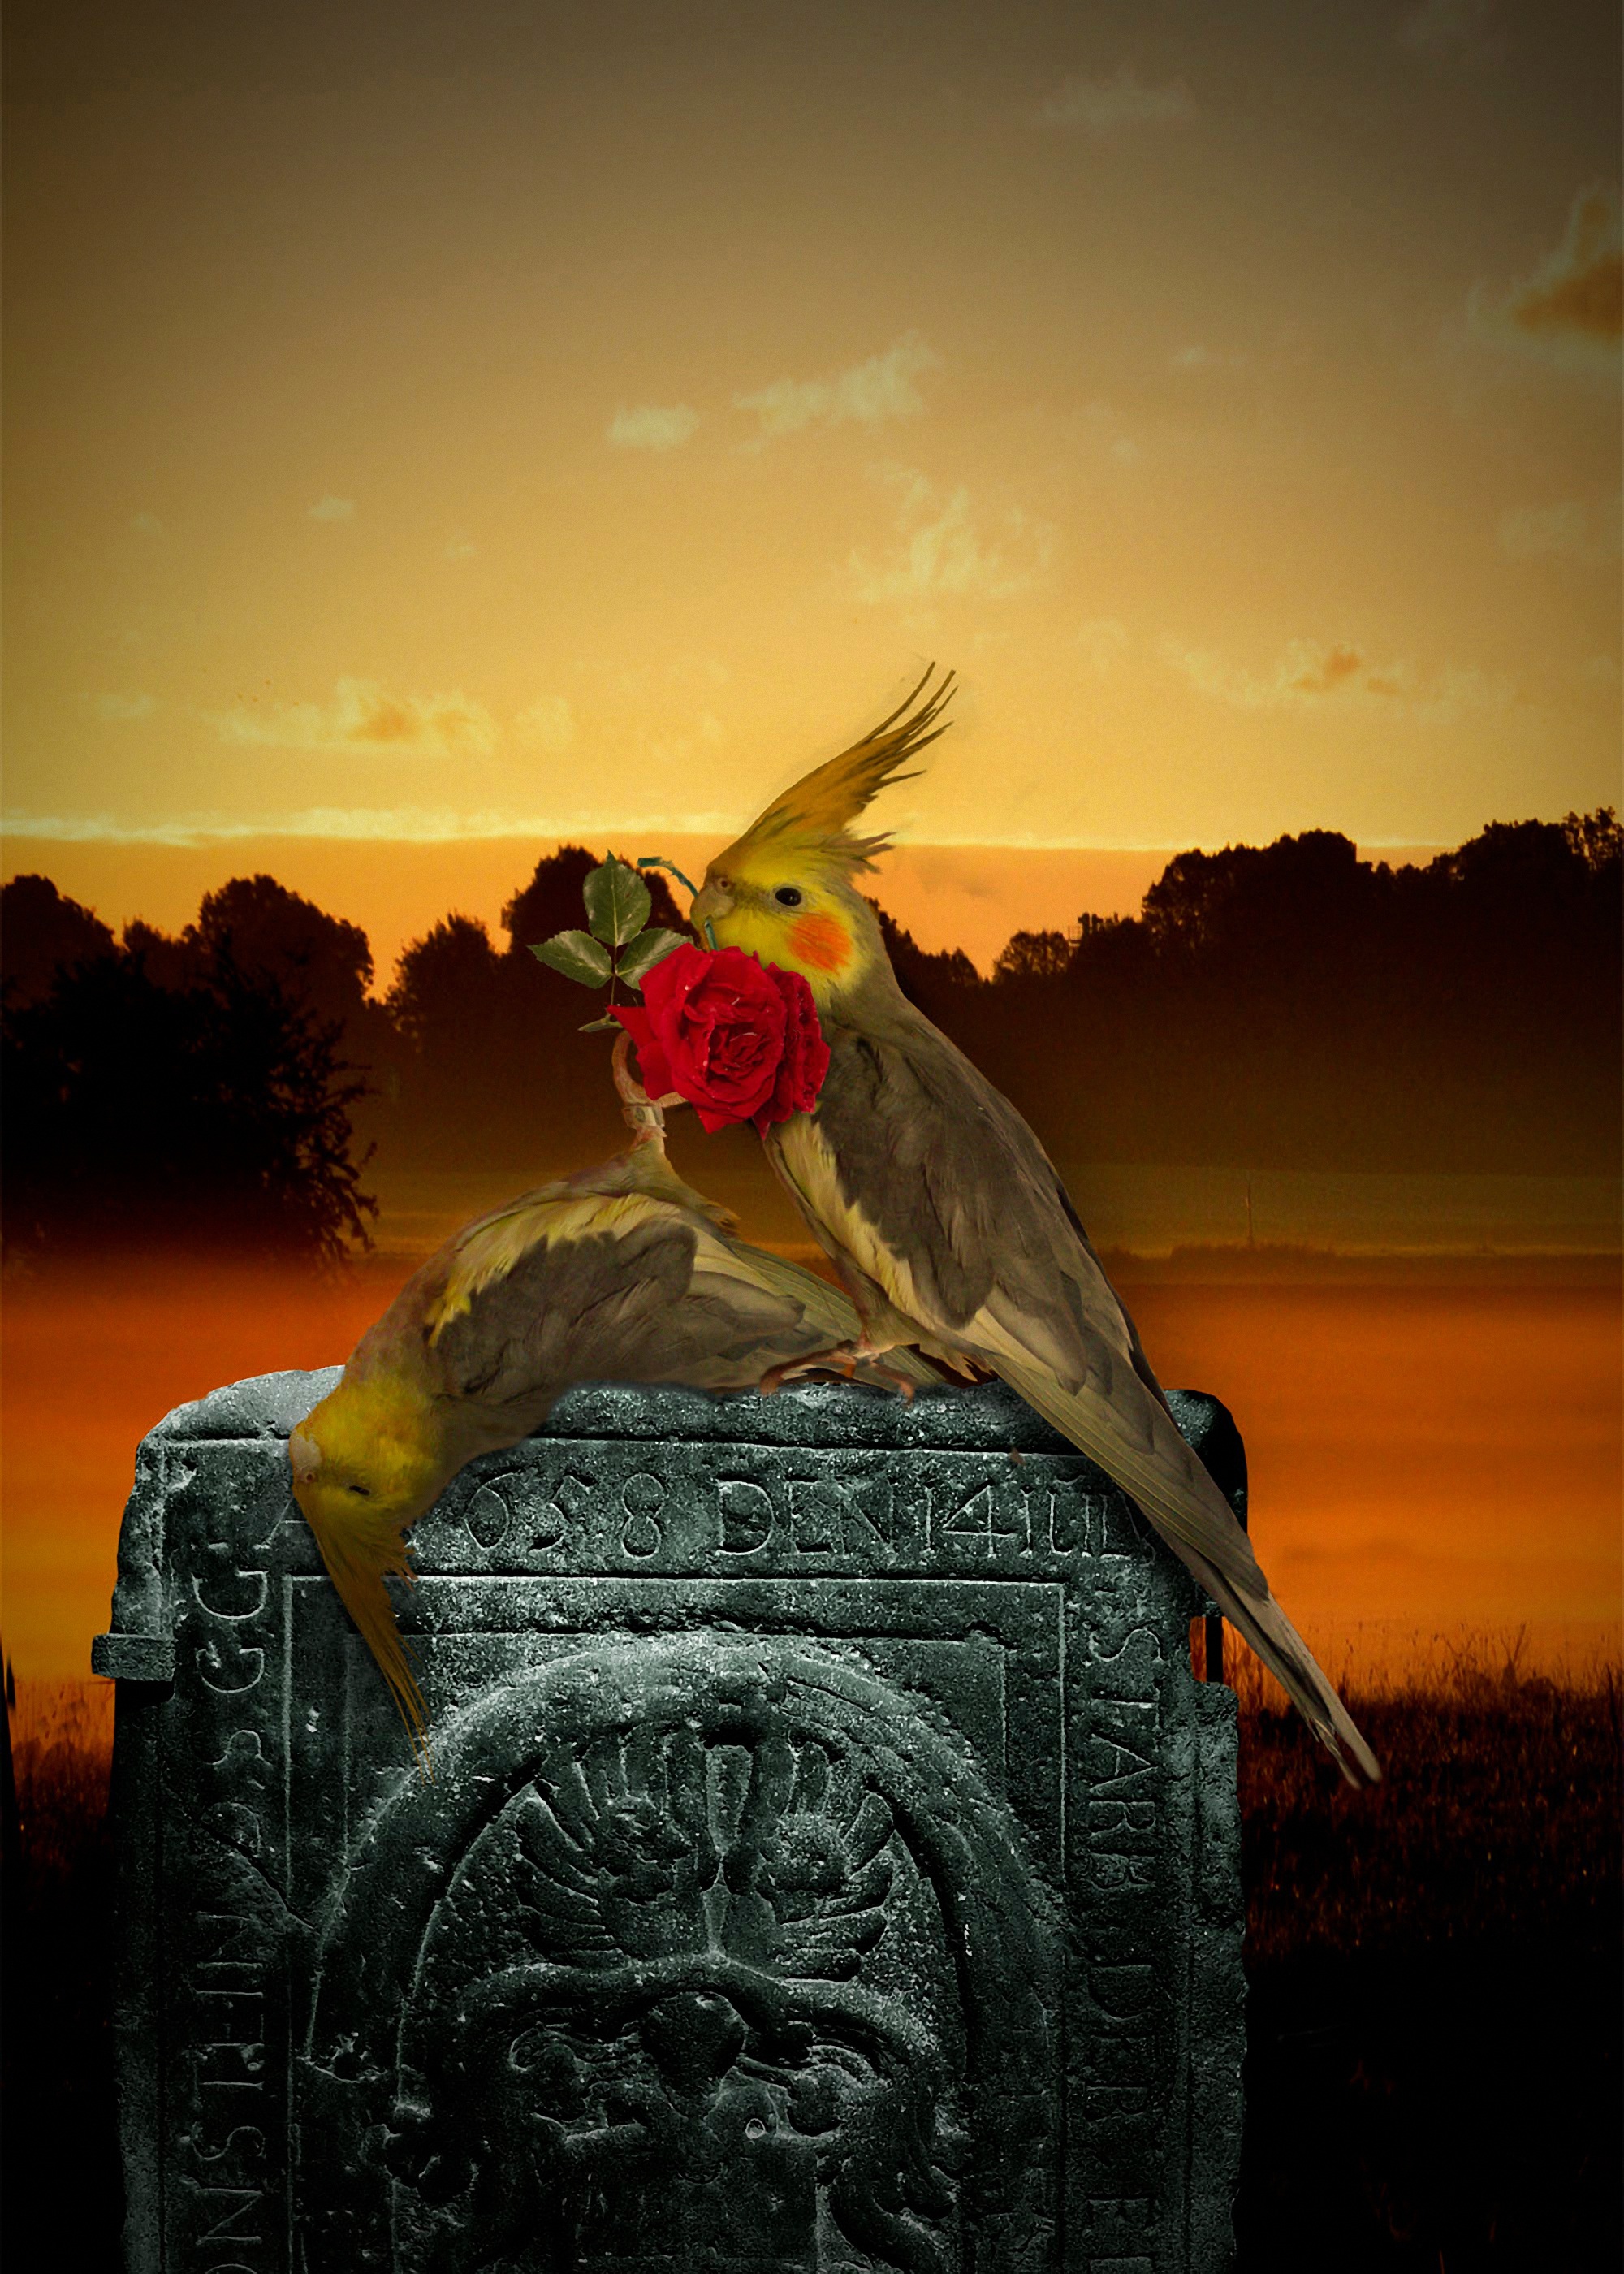
nature, bird, sunset, evening, cemetery, dead, death, feather, died, shoot, pain, accident, emotion, mourning, dead parakeet, accidental death